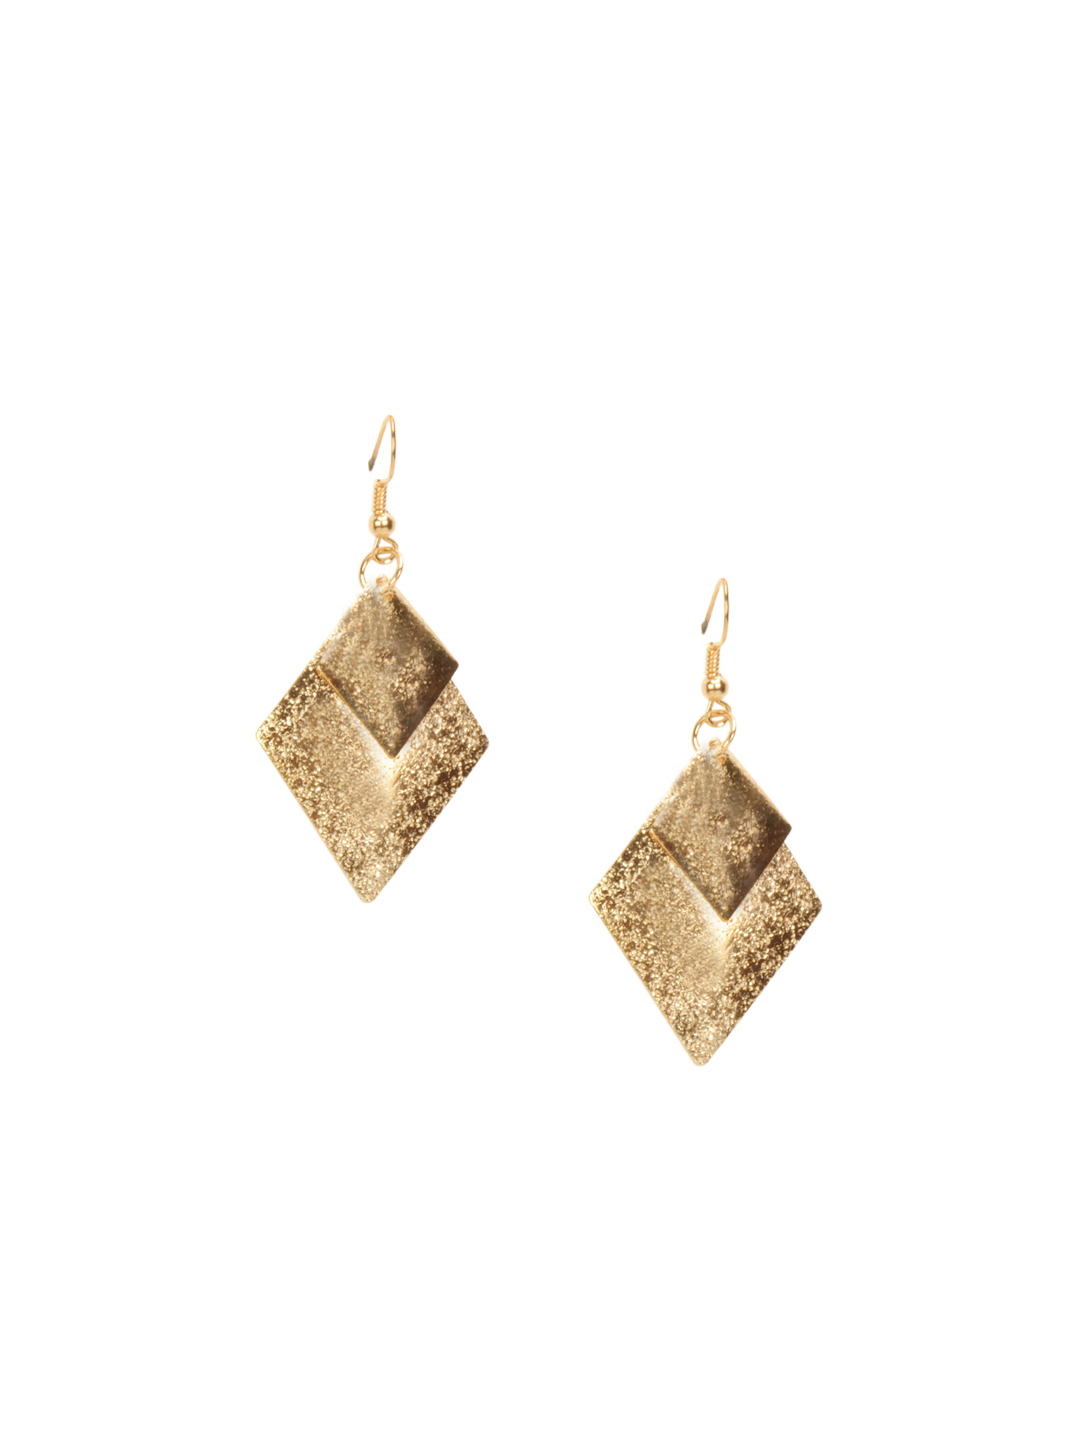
ToniQ Women Gold Earrings
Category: Accessories / Jewellery / Earrings
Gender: Women
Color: Gold
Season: Winter 2016
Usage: Casual